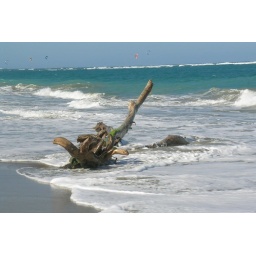
Drift wood more like drift tree on the beach in The Dominican Republic.